S*H*E

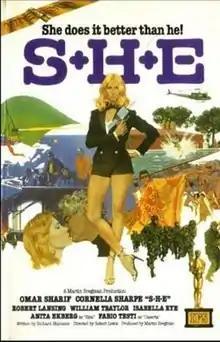
Theatrical release poster

S*H*E* or S+H+E: Security Hazards Expert is a 1980 spy film concerning a sexy undercover female espionage agent. Starring Cornelia Sharpe and Omar Sharif, it was written by Richard Maibaum and is a Martin Bregman production. The main title song was performed by Linda Gaines.